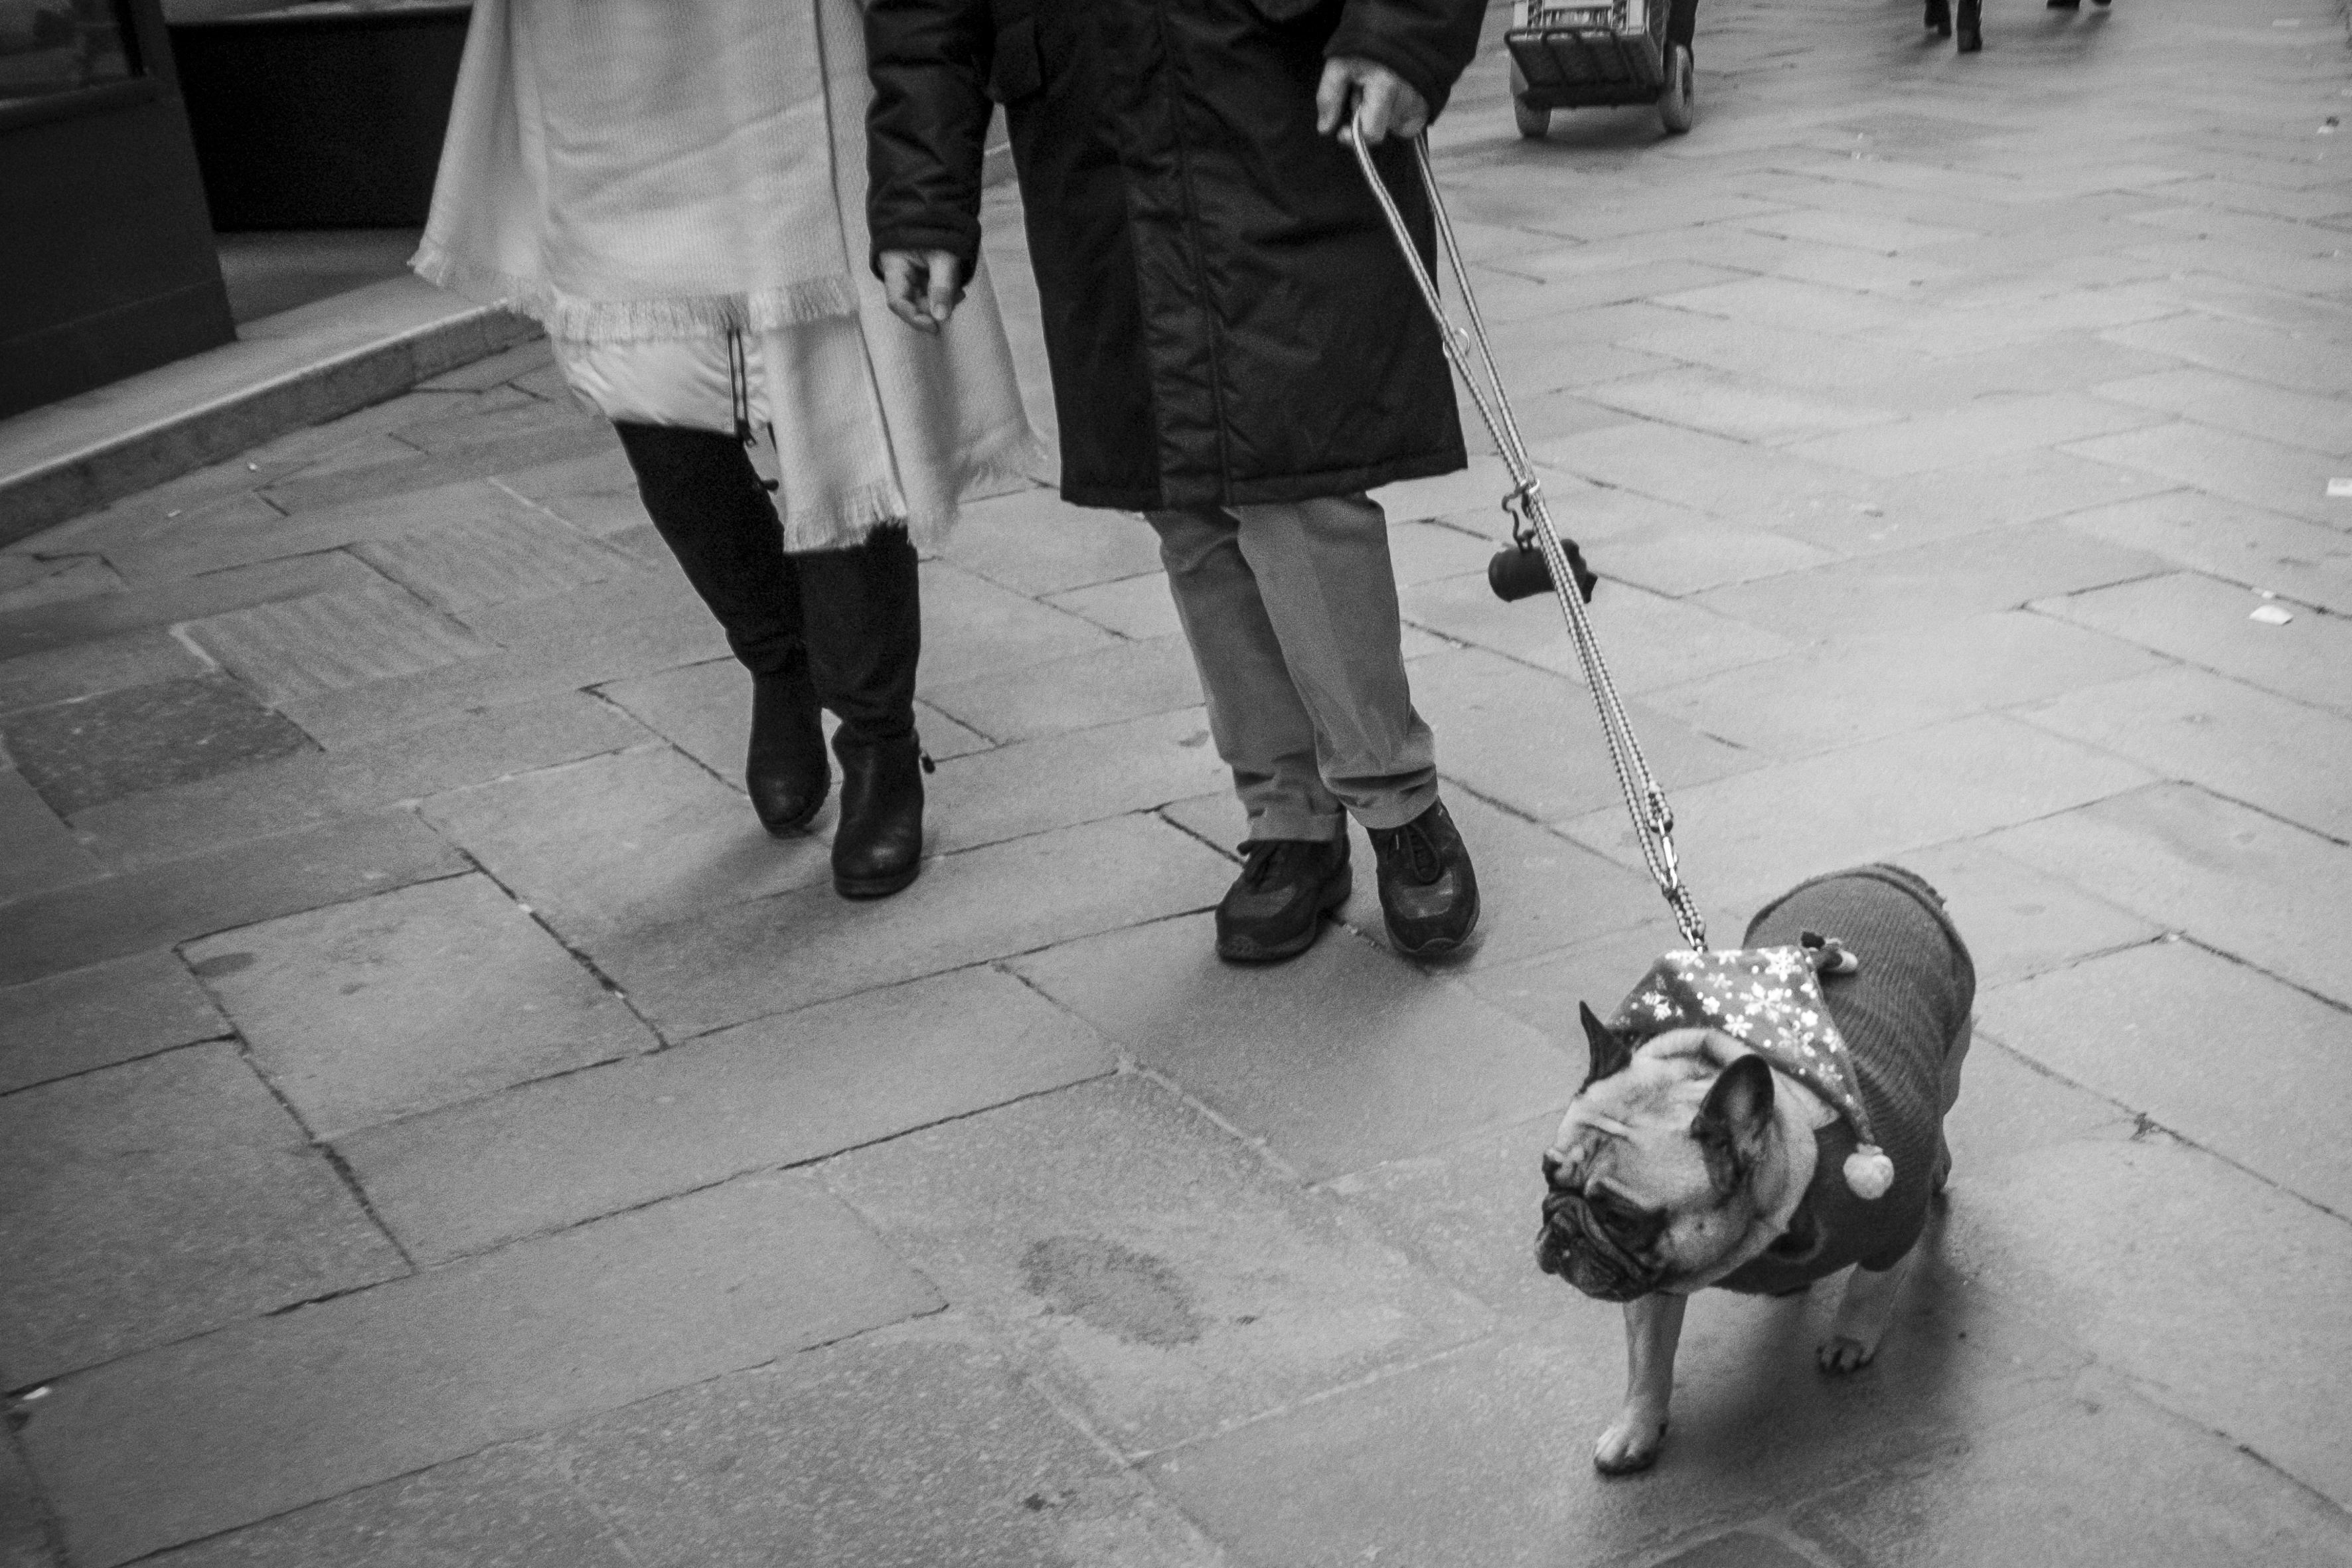
black and white, road, white, street, dog, urban, travel, fujifilm, sitting, italy, venice, black, monochrome, bw, blackandwhite, blackwhite, infrastructure, ngc, photograph, snapshot, noiretblanc, venezia, fuji, fujix, fujixe1, monochrome photography, dog like mammal, human positions